Ashton Gifford House

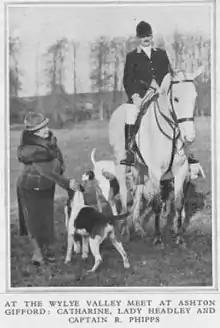
Lady Headley at a meeting of the Wyle Valley foxhunt at Ashton Gifford House, from "The Tatler", 30 December 1936

In 1930 and 1931 H. T. Guest was listed as resident at Ashton Gifford House. The house was occupied from at least 1931 (until his death) by the Irish peer Lord Headley – Rowland Allanson-Winn, 5th Baron Headley. Lord Headley is sometimes referred to as the first Muslim peer of Britain (a misnomer, as he was actually the second). He was President of the British Muslim Society, and died in 1935. Lord Headley's widow (his third wife), Lady Catharine Headley (née Lovibond), continued living at Ashton Gifford House until 1940, when she shared the house with Greenways School. Lady Headley opened the gardens to the public in aid of the Queen's Institute and district nursing under the National Gardens Scheme Lord Headley and, after his death, Lady Headley hosted the local Wyle Valley foxhunt on several occasions. The 1933 Wyle Valley Hunt Ball was held at Ashton Gifford House, and was covered by the society papers.